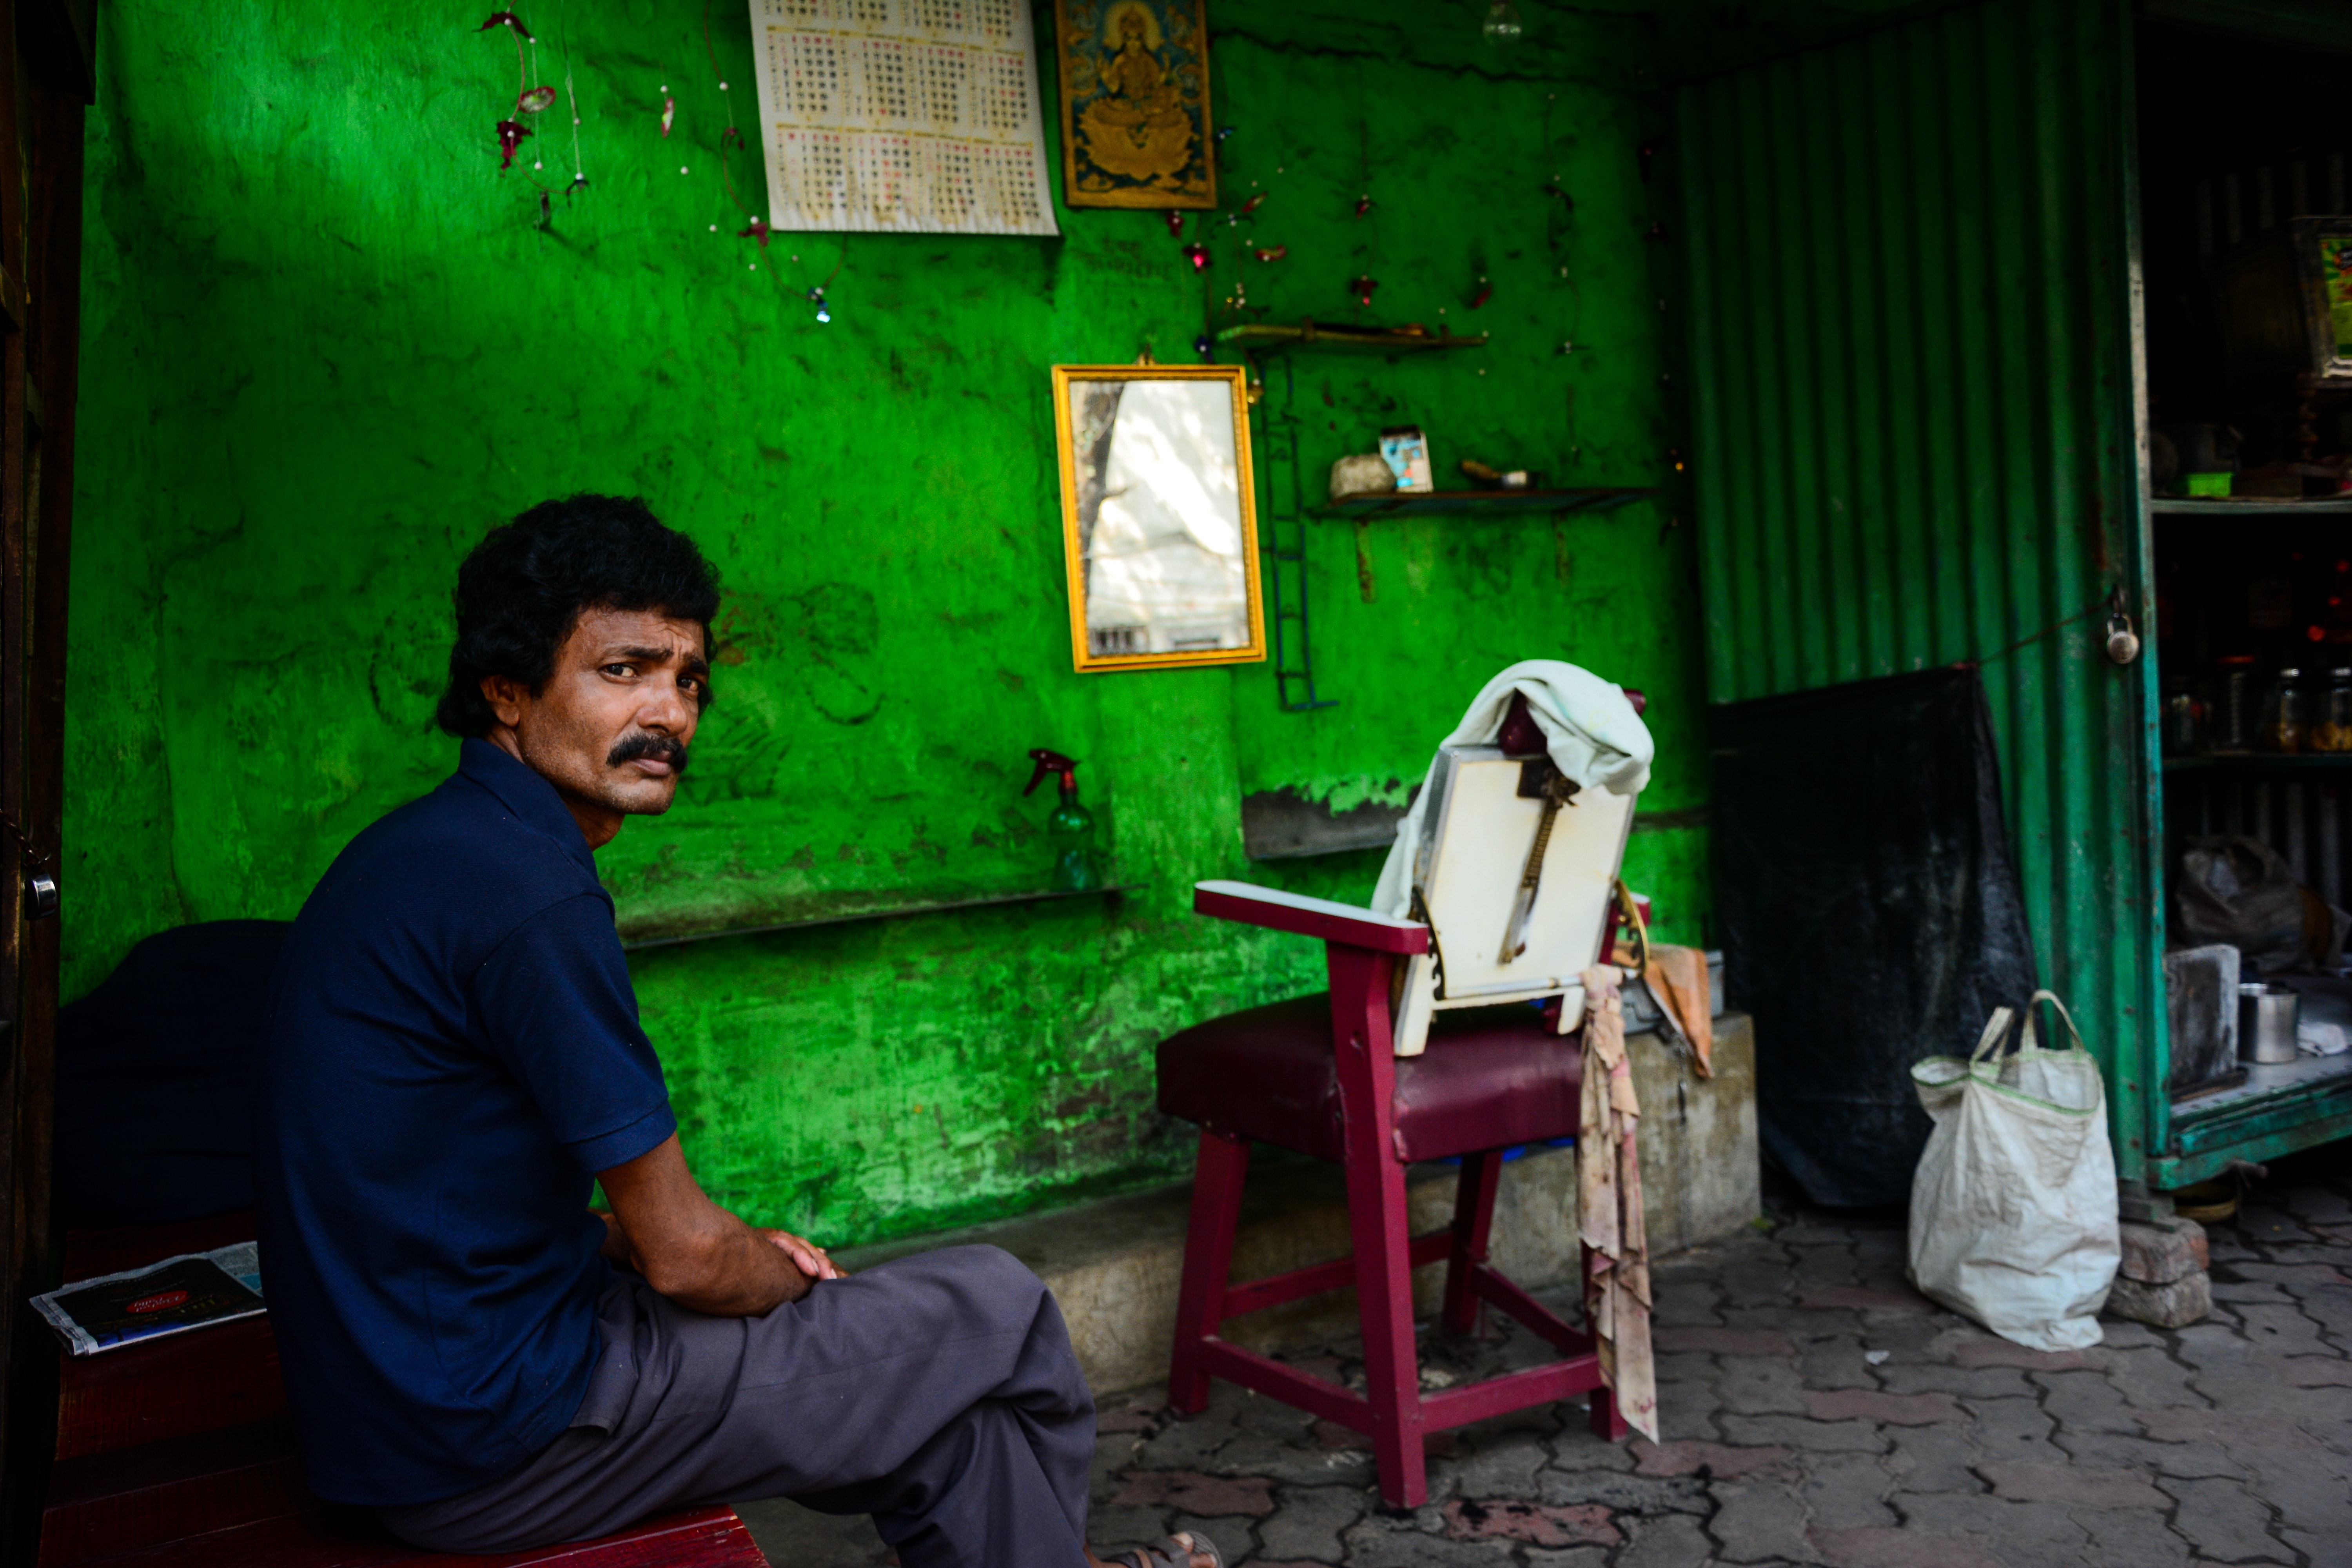
green, sitting, adaptation, room, photography